Moscow State Institute of International Relations

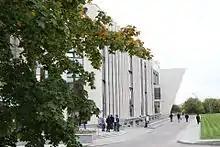
MGIMO Main Campus

After the 2022 Russian invasion of Ukraine, the Fletcher School at Tufts University announced it will break off its academic relationship with the school. Similarly, Paris Institute of Political Studies (Sciences Po Paris), the University of Reading and the University of St Andrews among others, announced suspending all academic collaboration with MGIMO.